Presidency of Michel Temer

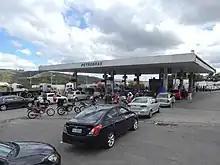
Drivers queue for gas as a result of the truckers' strike

At the end of May, truck drivers began a nationwide strike demanding a reduction in the price of diesel fuel. Although it began spontaneously on social networks, the movement was spearheaded by the National Confederation of Autonomous Transporters and unions in the category. According to the strikers, there were 53 protest points in 23 Brazilian states and in the Federal District. Many sectors of the economy were affected, such as gas stations, supermarkets, road transportation, airports and postal services. According to the hauliers' representatives, the current cost of oil was making it unviable to transport goods in the country. The organizations wanted the government to establish a rule for the readjustment of the product, which fluctuated according to the value of oil on the international market and the exchange rate of the dollar. Brazil was severely affected because it relies heavily on road transportation to transport goods, people and products, including raw materials and inputs such as fuel. Unlike other countries, the country has few rail lines to transport production.